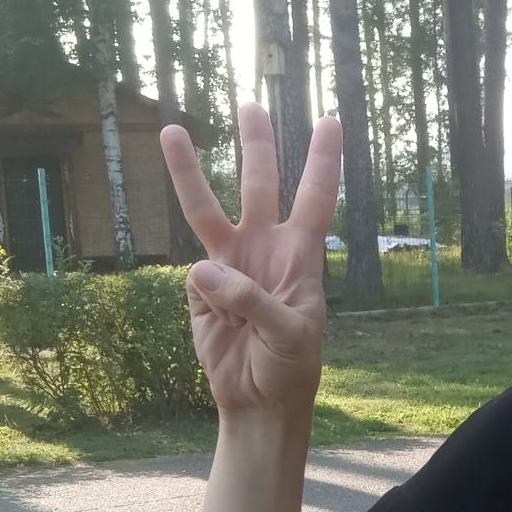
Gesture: three